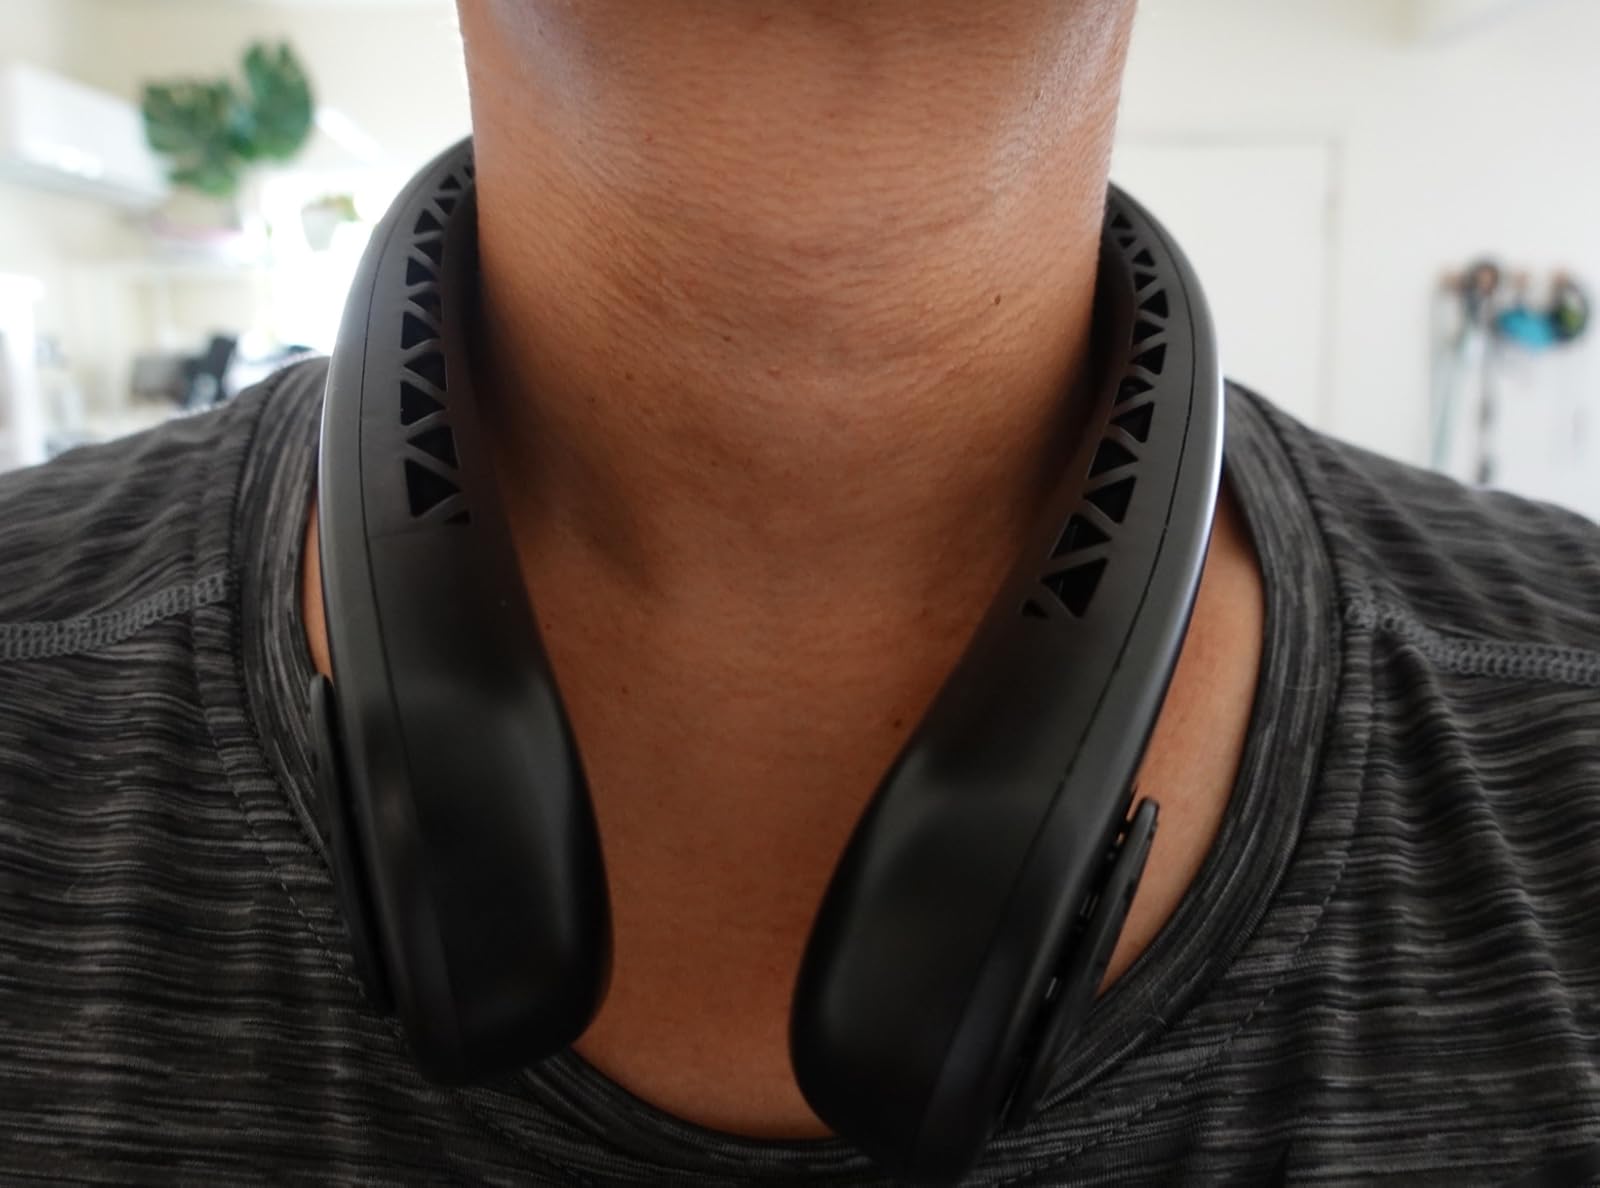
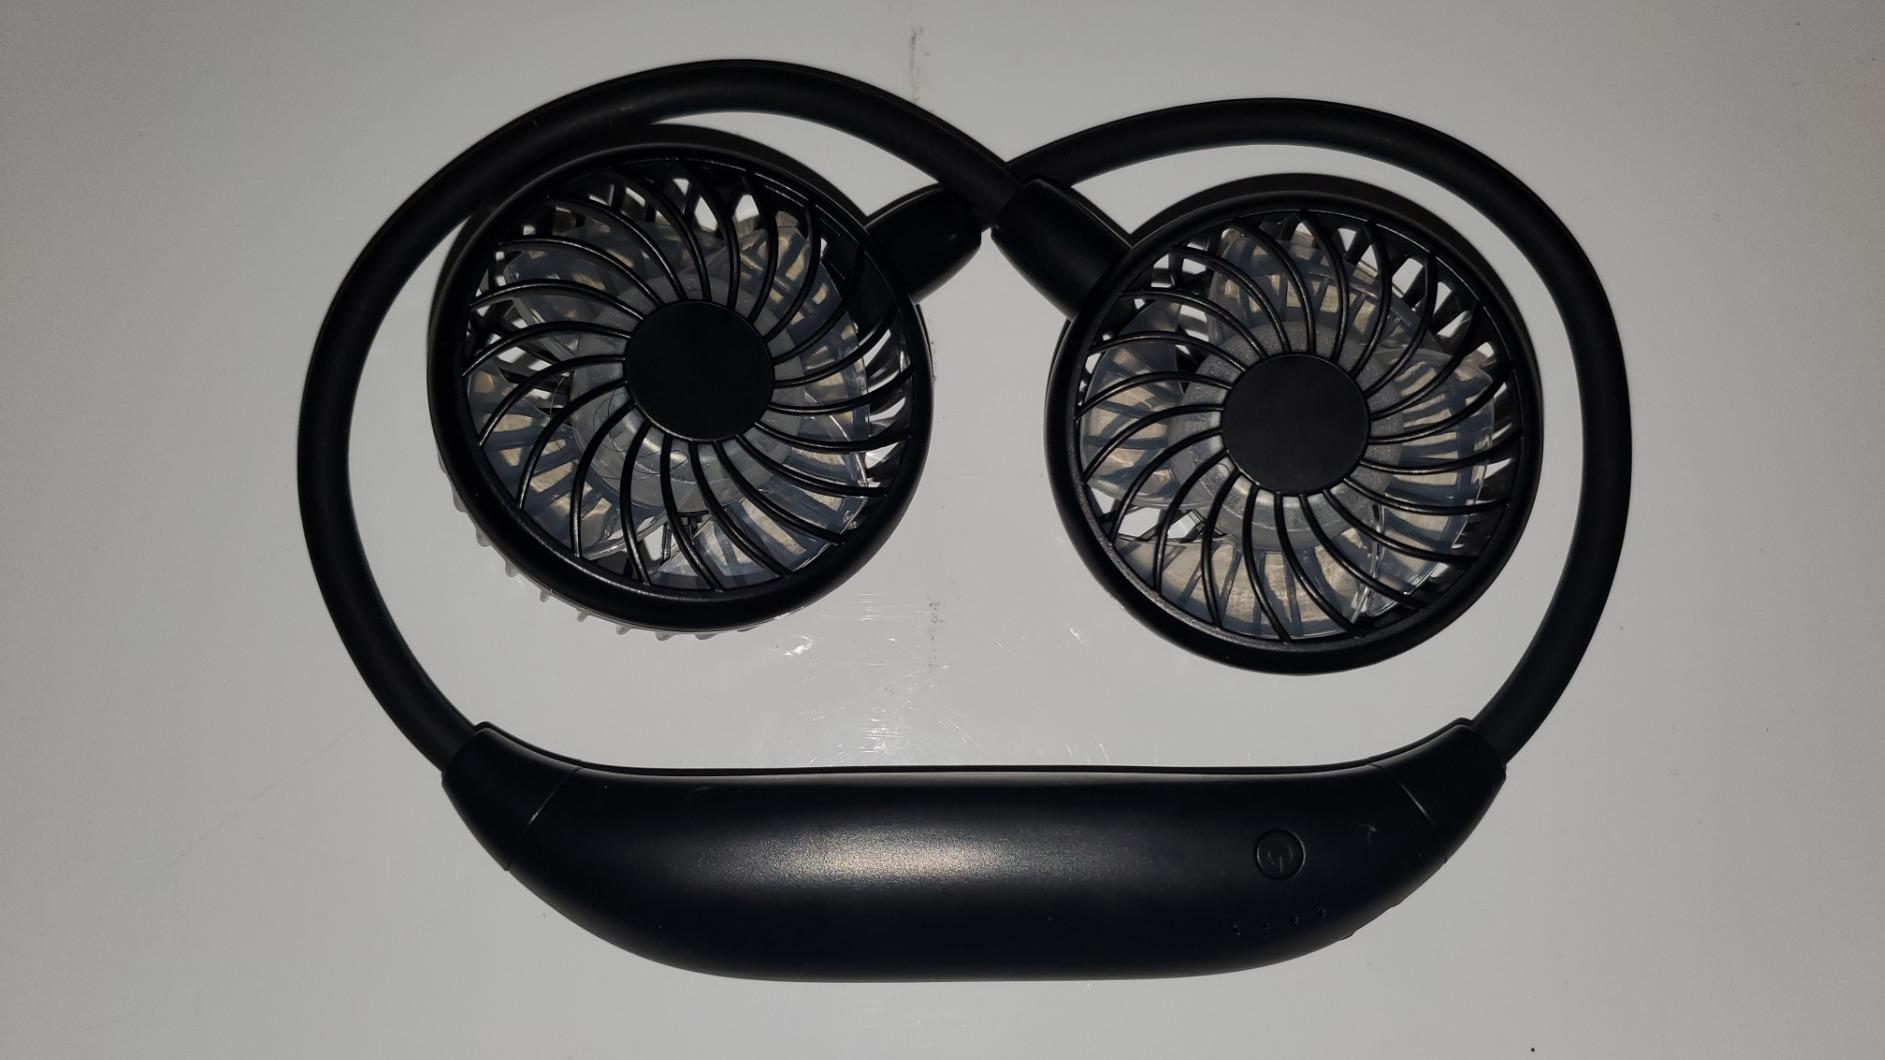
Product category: fan
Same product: no